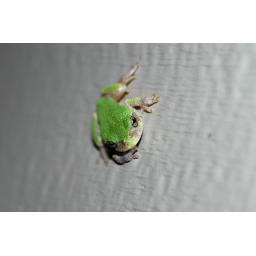
This little guy, about the size of my thumb was hanging out on the wall by my back door the other night.